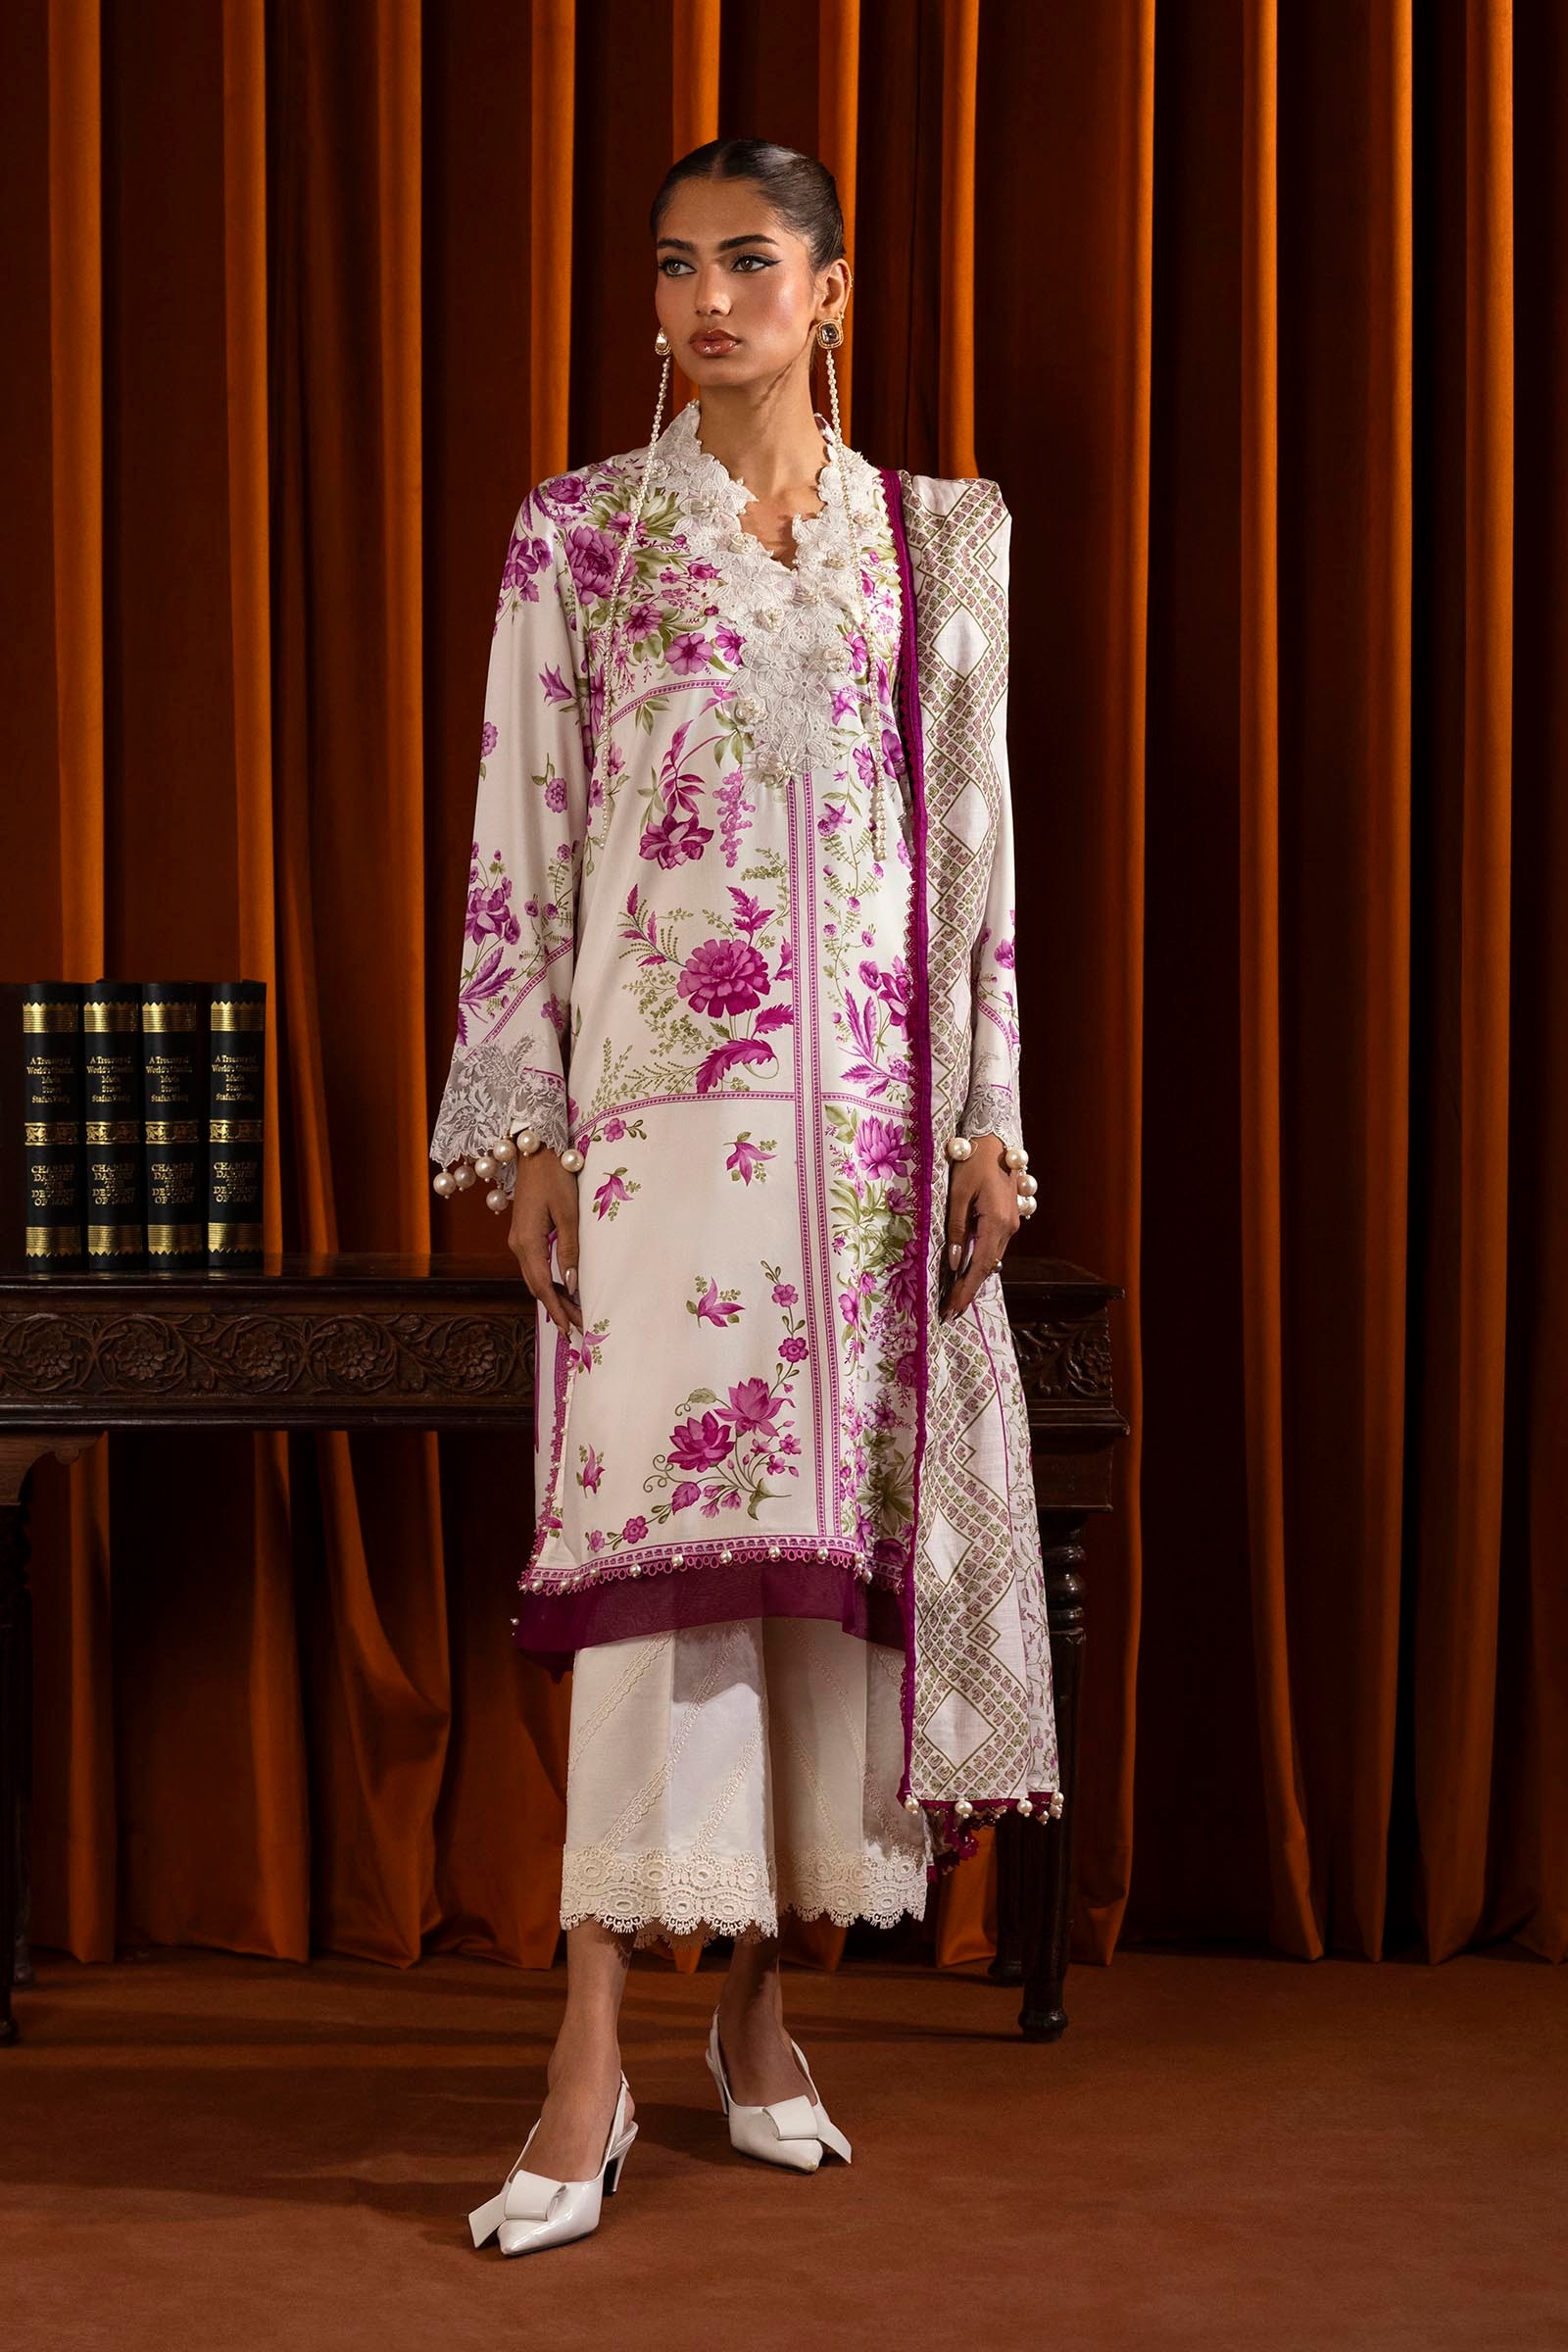
purple multi kashif embroidered sal